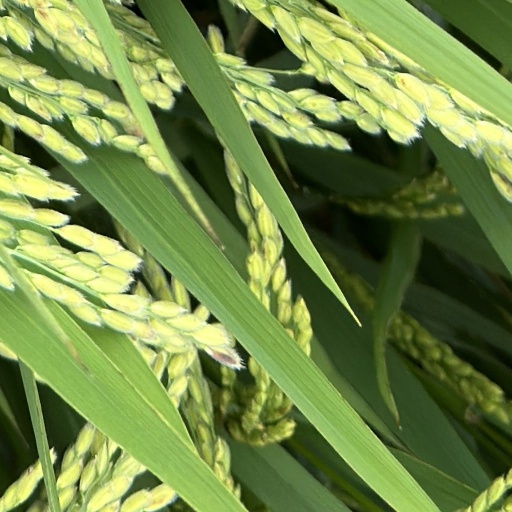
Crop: rice